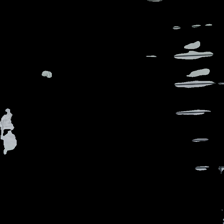
View: front
Type: Trousers
Category: Men
Brand: Batistini (Dressman)
Colors: Grey
Material: 100% cotton
Cut: Regular
Season: All
Stains: Minor
Damage: fläckar
Damage location: bottom left
Damage 2: fläckar längs linningen
Damage 2 location: top center
Damage 3: fläckar
Damage 3 location: bottom left
Price range: <50
Recommended usage: Export
Description: gråa chinos med fläckar längs linningen och längst ner vid benen